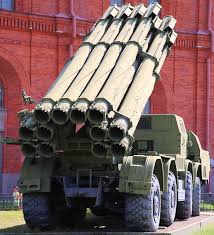
Label: BM-30